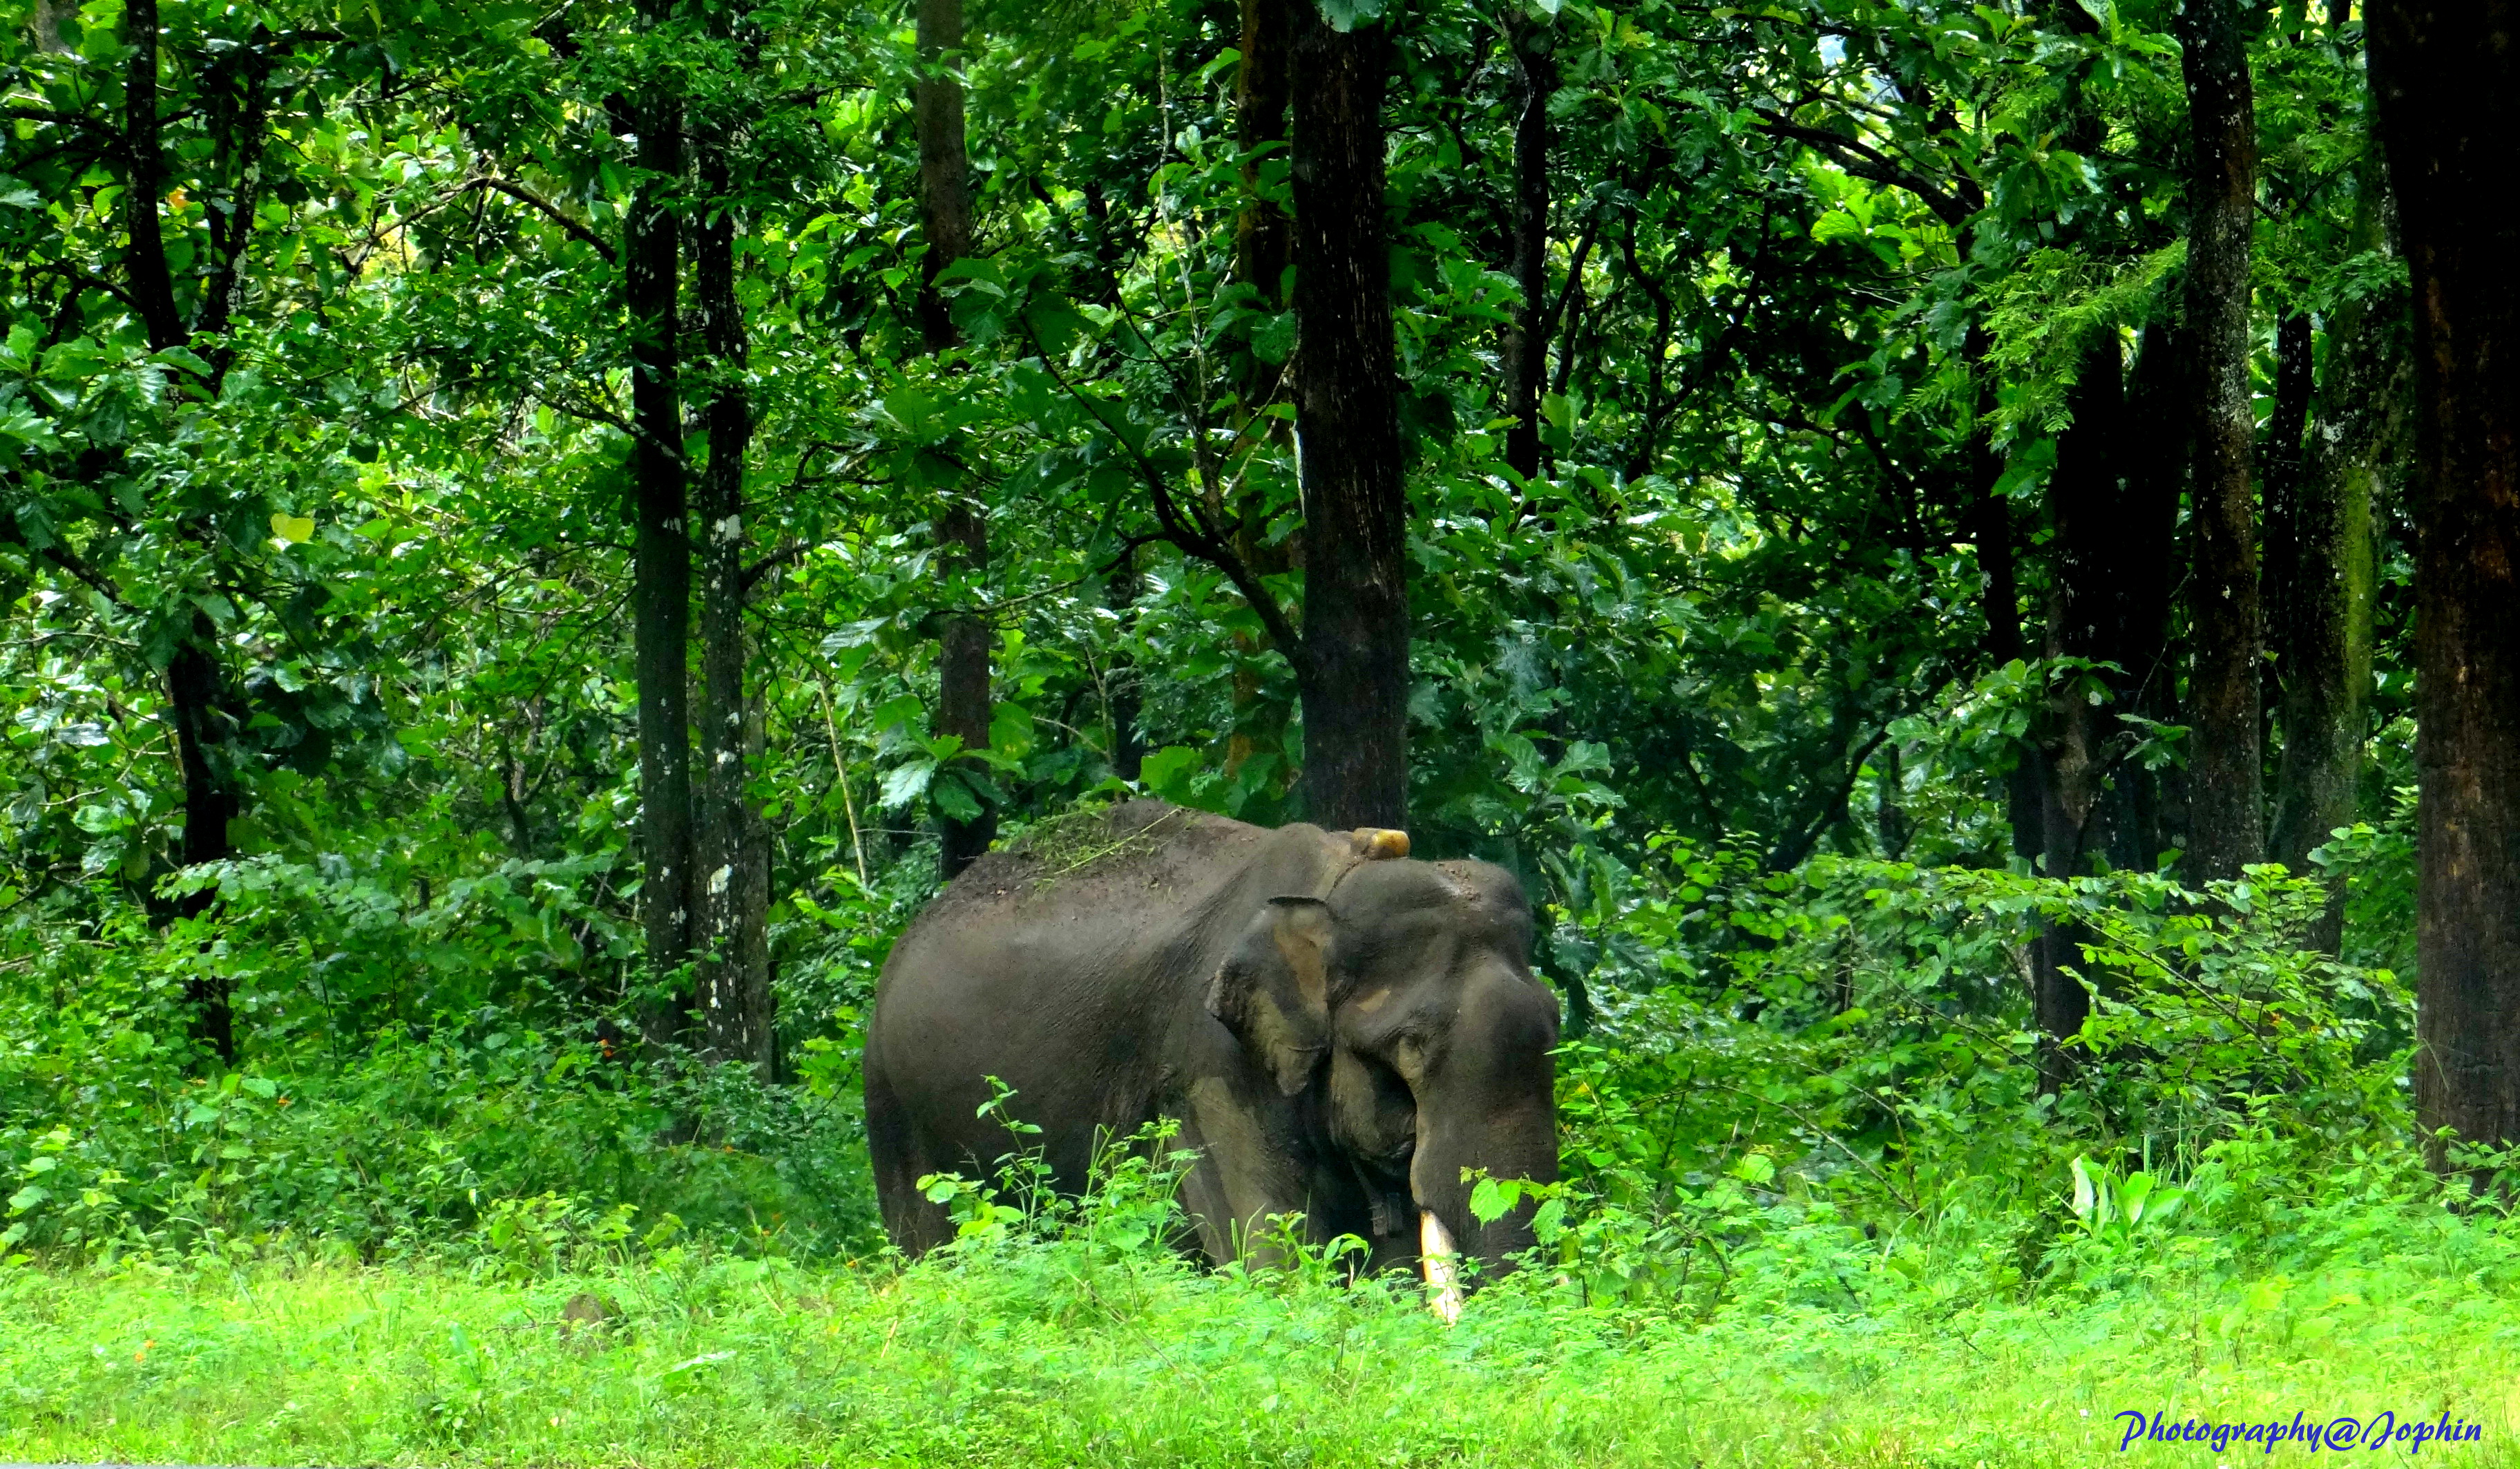
animals, wildlife, elephants and mammoths, elephant, forest, terrestrial animal, nature reserve, nature, indian elephant, wilderness, woodland, fauna, ecosystem, vegetation, jungle, rainforest, national park, grass, old growth forest, tree, african elephant, organism, biome, pasture, grassland, safari, savanna, plant community, grazing, shrubland, plant, landscape